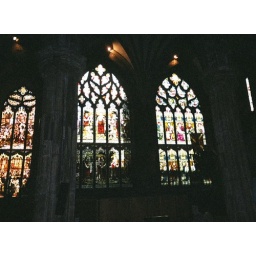
Stunning stained glass windows in St. Giles Cathedral.